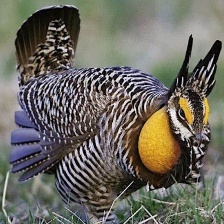
Species: GREATER PRAIRIE CHICKEN
Scientific name: TYMPANUCHUS CUPIDO